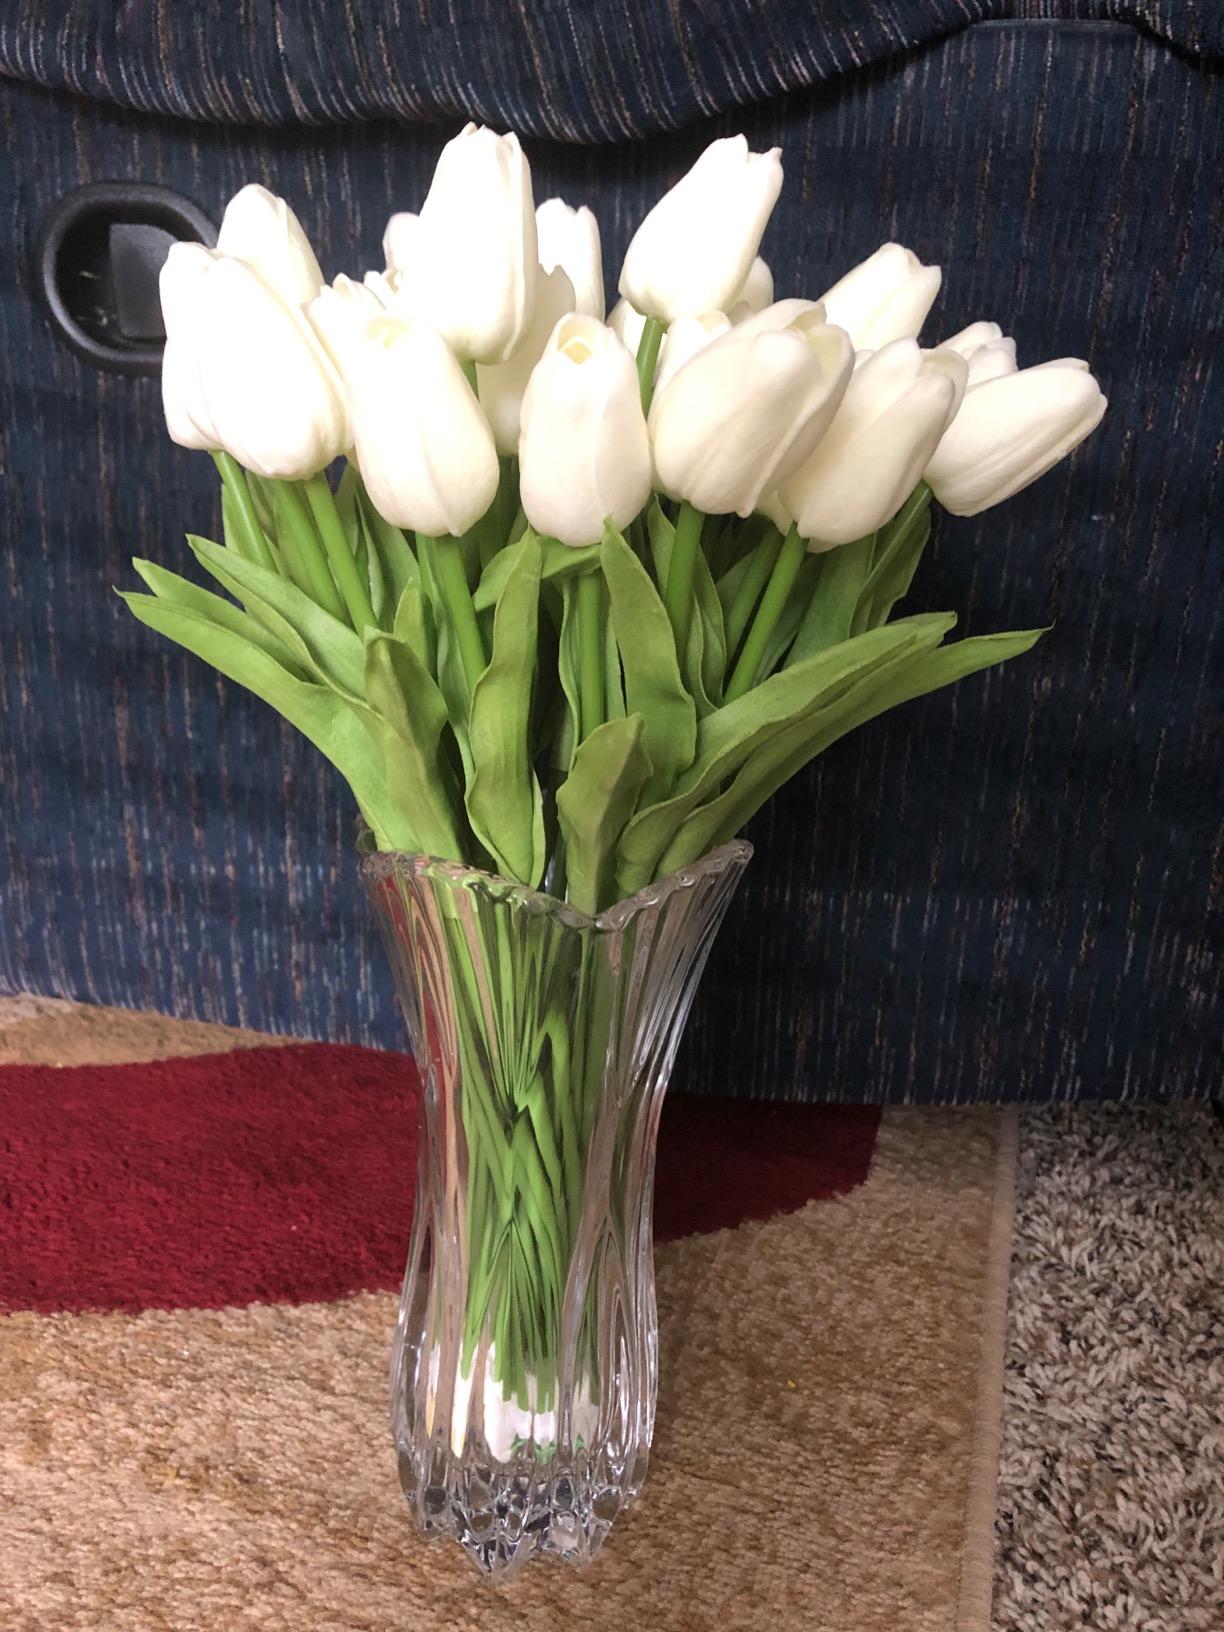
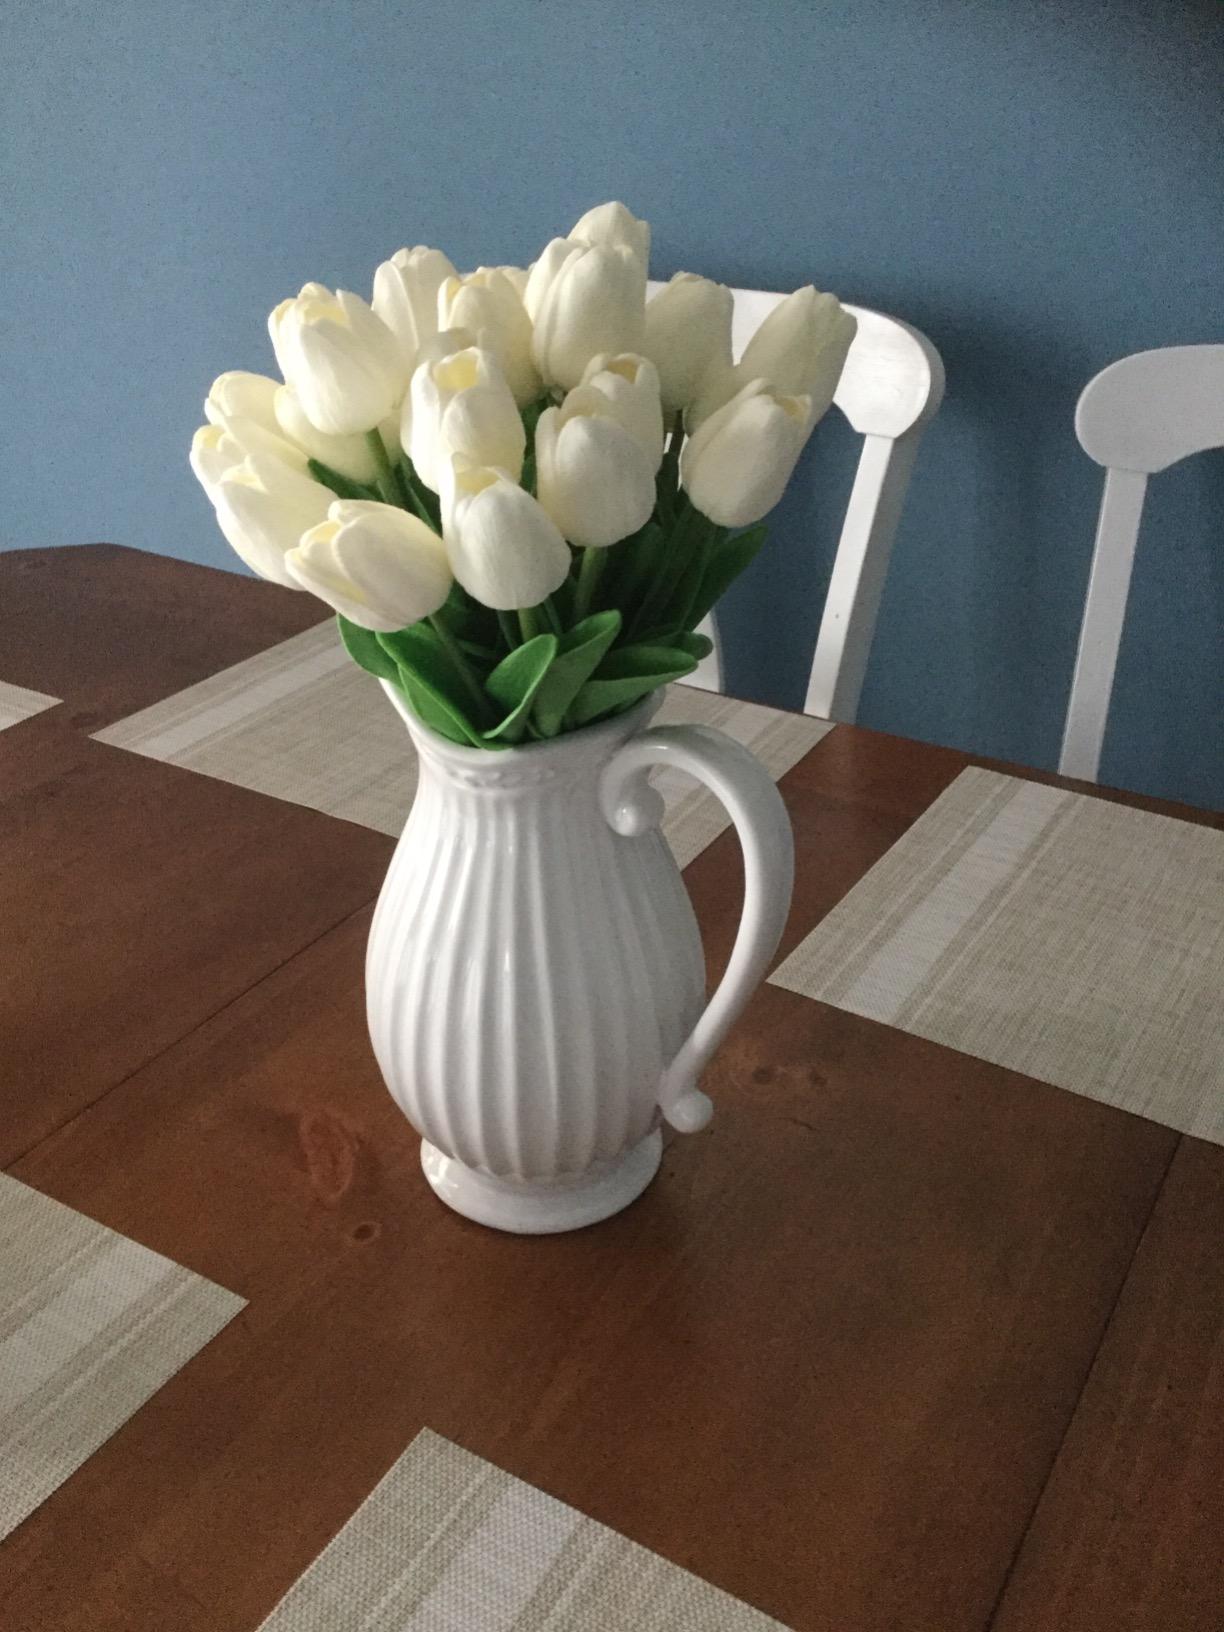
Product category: vase
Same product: no